Rule Number 4

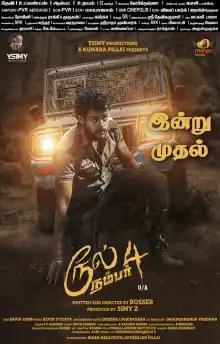
Release poster

Rule Number 4 is a 2023 Indian Tamil-language film written and directed by Bosser Elvin. The film stars Pratheesh Krishna and Shree Gopika in the lead roles, with Mohan Vaidya and Jeeva Ravi among others in supporting roles. The film was produced by Simy Z under the banner of YSIMY Productions.